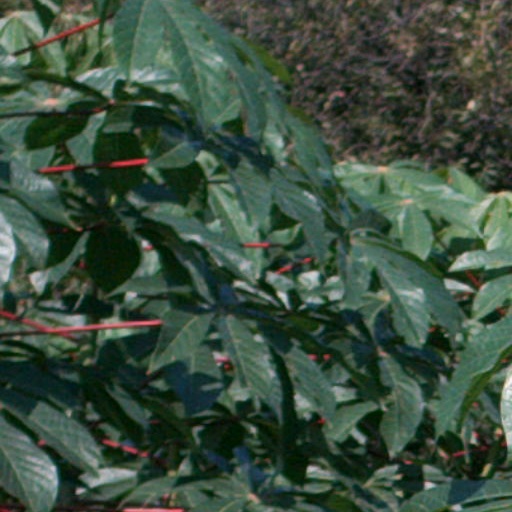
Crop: cassava